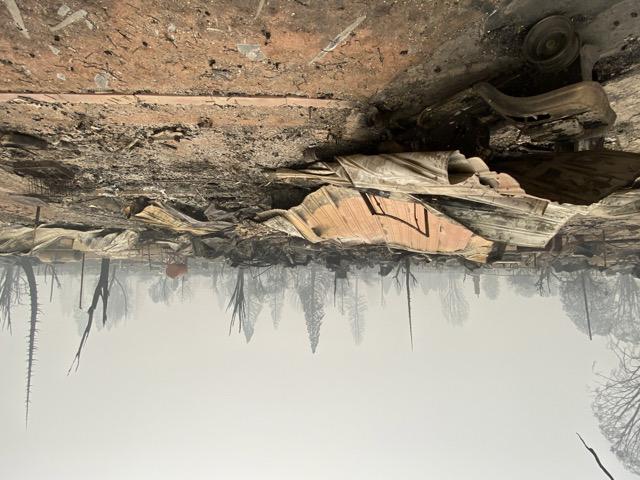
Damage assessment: destroyed